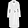
Label: Coat